North Greenwood Library

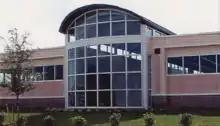
Rear view of North Greenwood Library

The North Greenwood Library is a public library in the North Greenwood neighborhood of Clearwater, Florida. It is part of the Clearwater Library System which, in turn, is part of the Pinellas Public Library Cooperative. Located at 905 N Martin Luther King Jr. Ave, its current Branch Manager is Christa Smith.